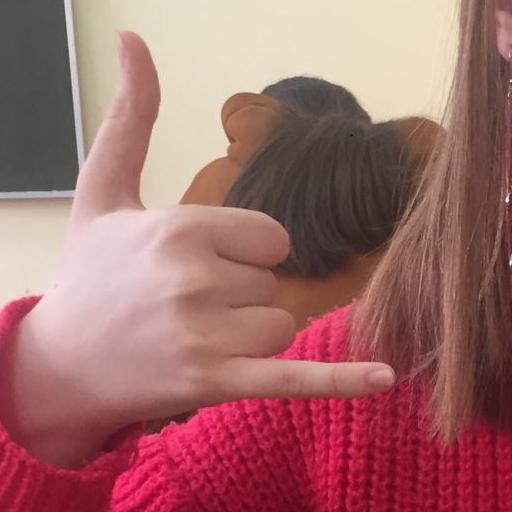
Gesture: call